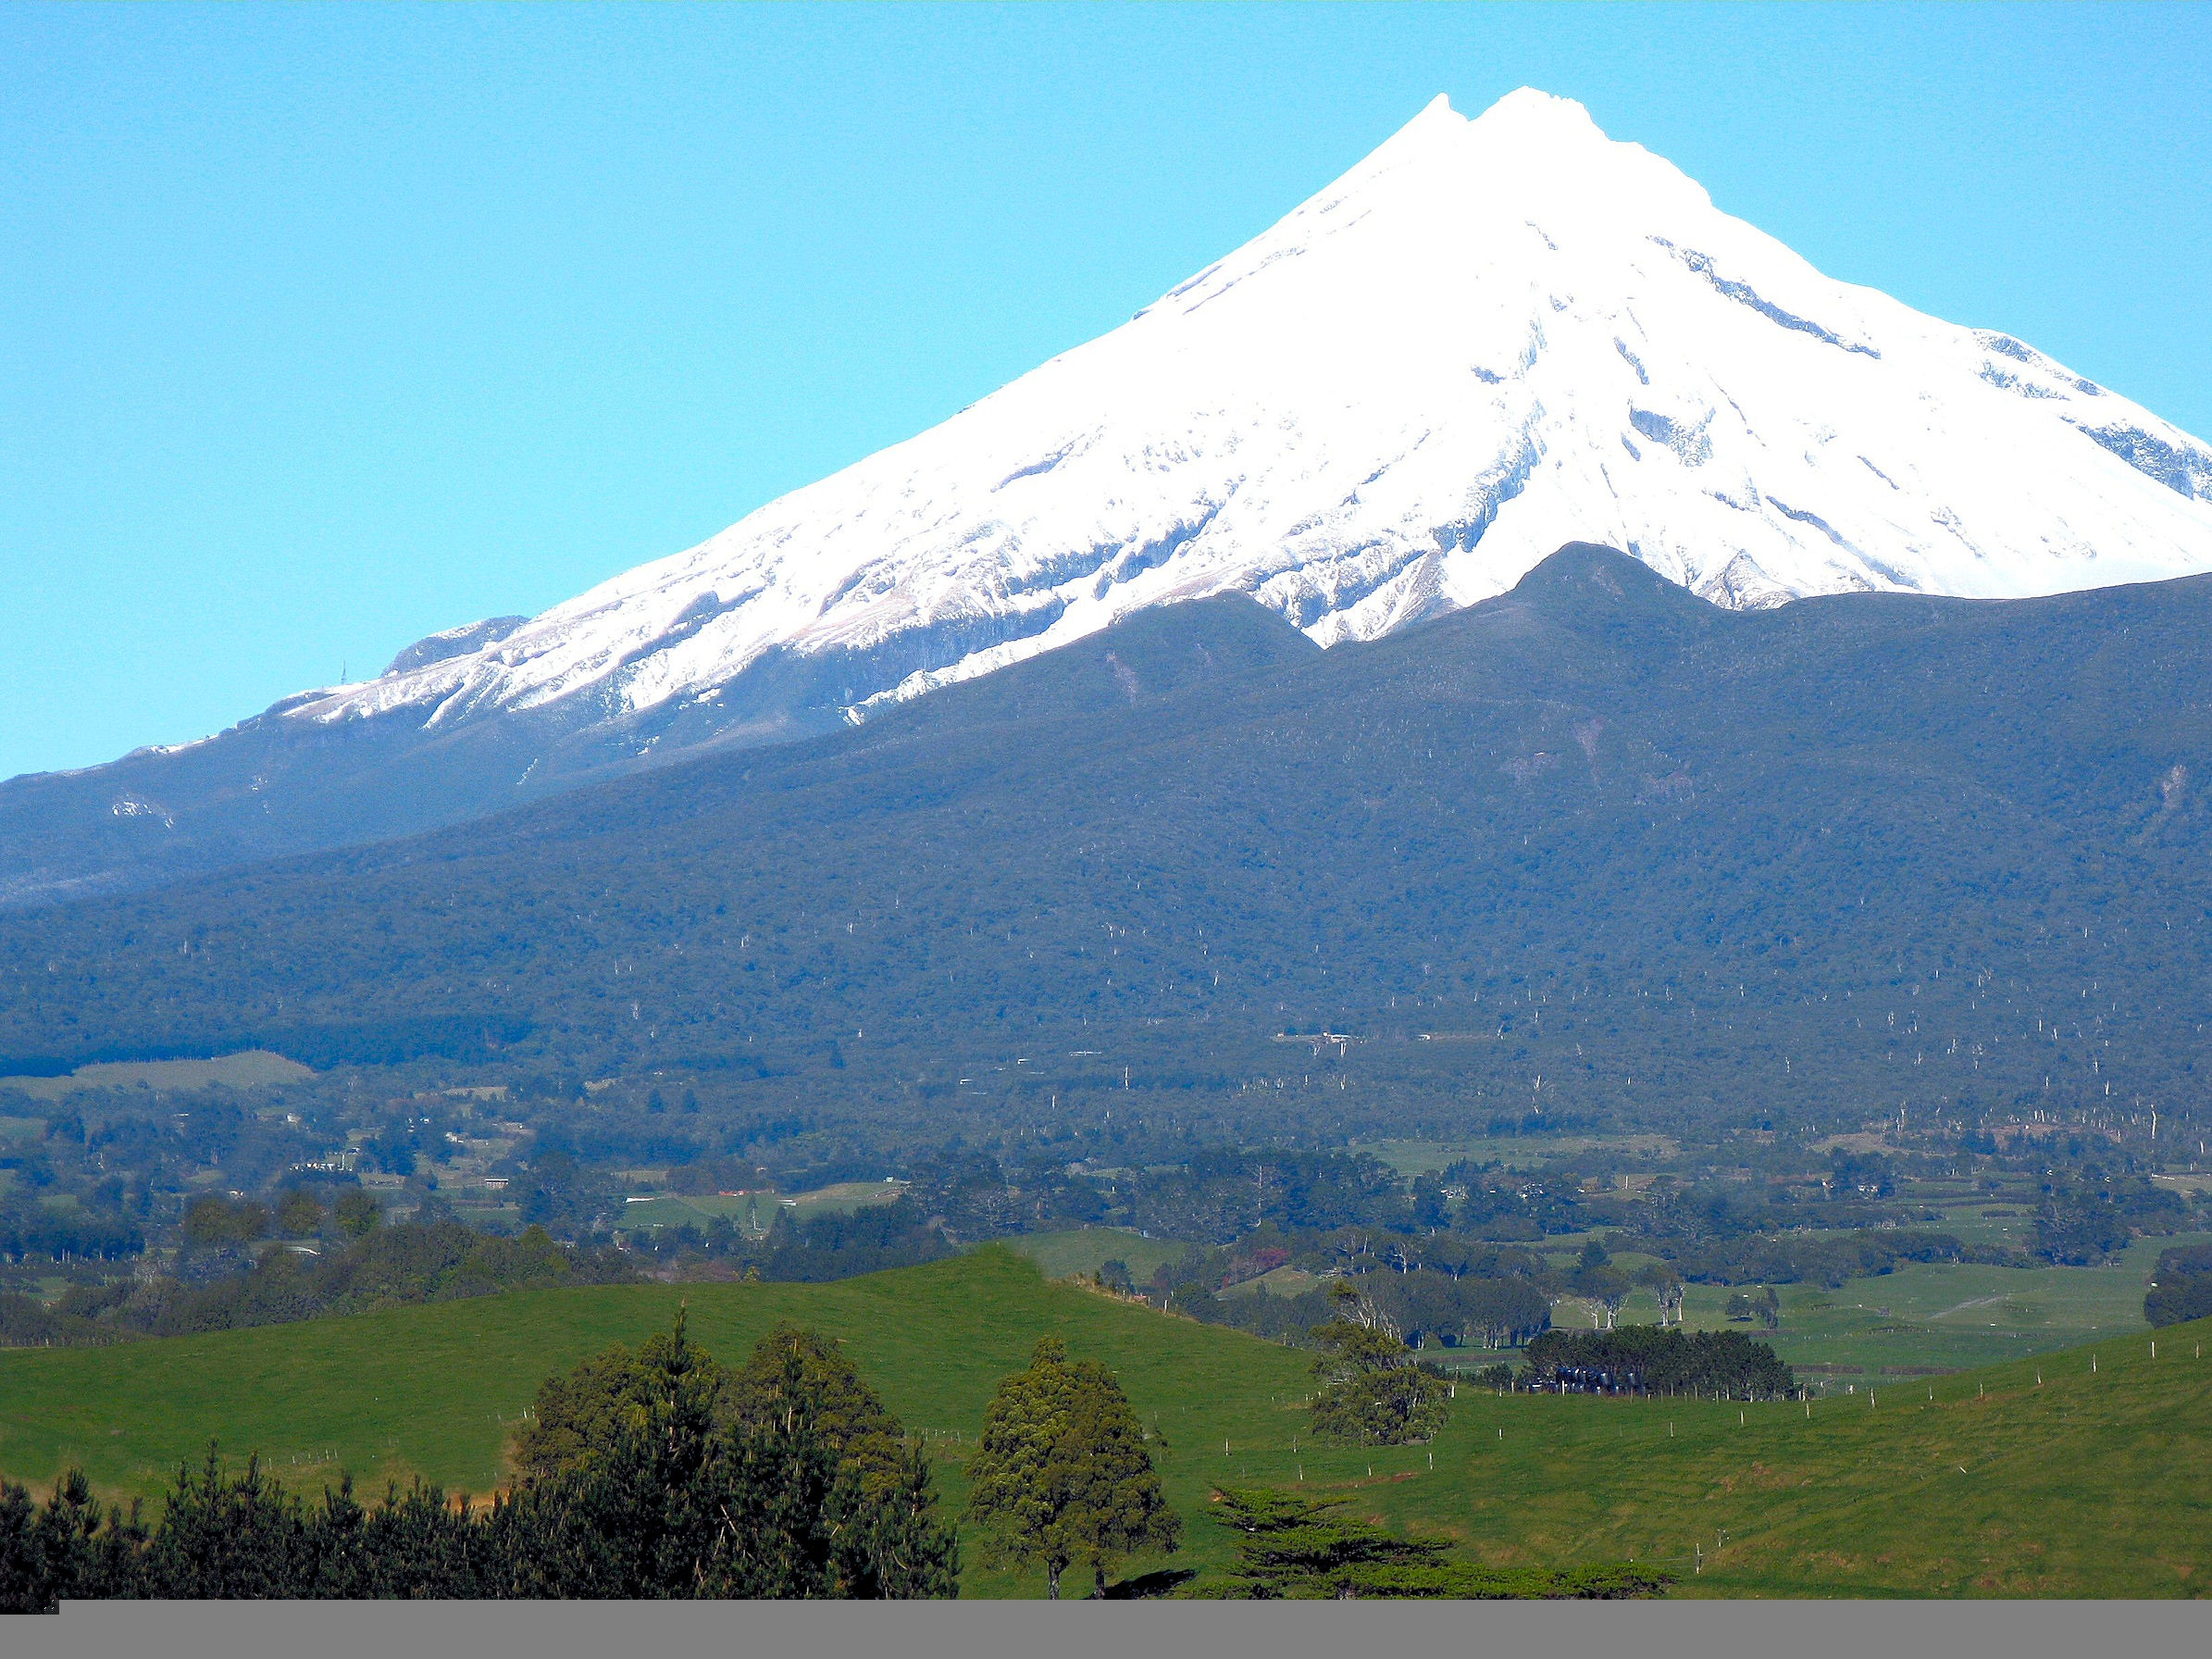
landscape, nature, mountain, snow, winter, hill, valley, mountain range, rural, scenic, scenery, volcano, snowcapped, highland, ridge, plain, summit, alps, new zealand, plateau, fell, ecosystem, landform, stratovolcano, egmont, north island, mountain pass, geographical feature, mountainous landforms, mount taranaki